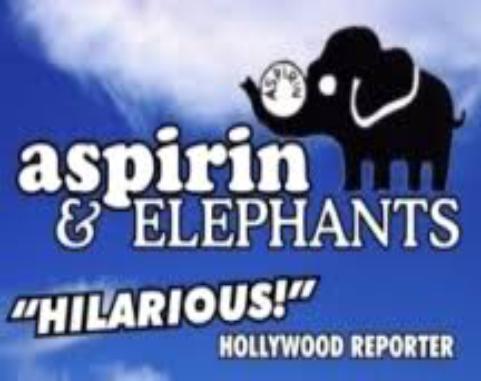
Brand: aspirin
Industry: Medical